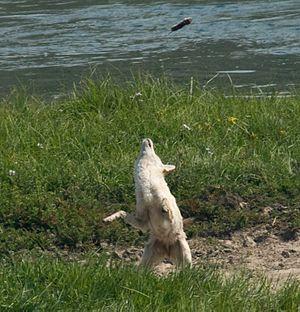
Le Coyote, du nahuatl coyotl est une espèce de canidés du genre Canis originaire d'Amérique du Nord. Il est plus petit que son parent proche, le loup gris, et légèrement plus petit que le loup de l'Est et le loup rouge, qui lui sont étroitement apparentés. Il occupe pratiquement la même niche écologique que le chacal doré en Eurasie, ce qui lui vaut d'être parfois appelé « chacal américain » par les zoologistes, mais il est plus gros et plus prédateur.